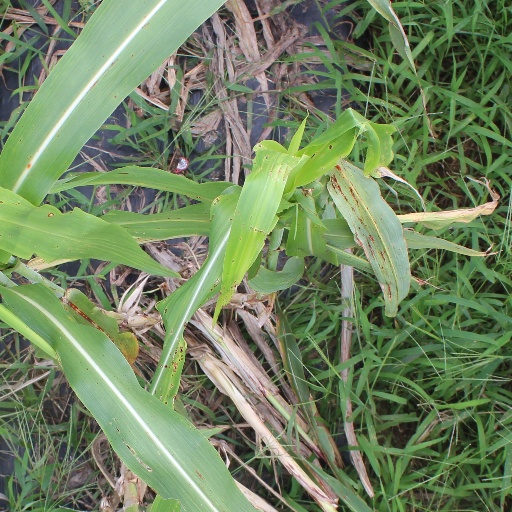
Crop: sorghum